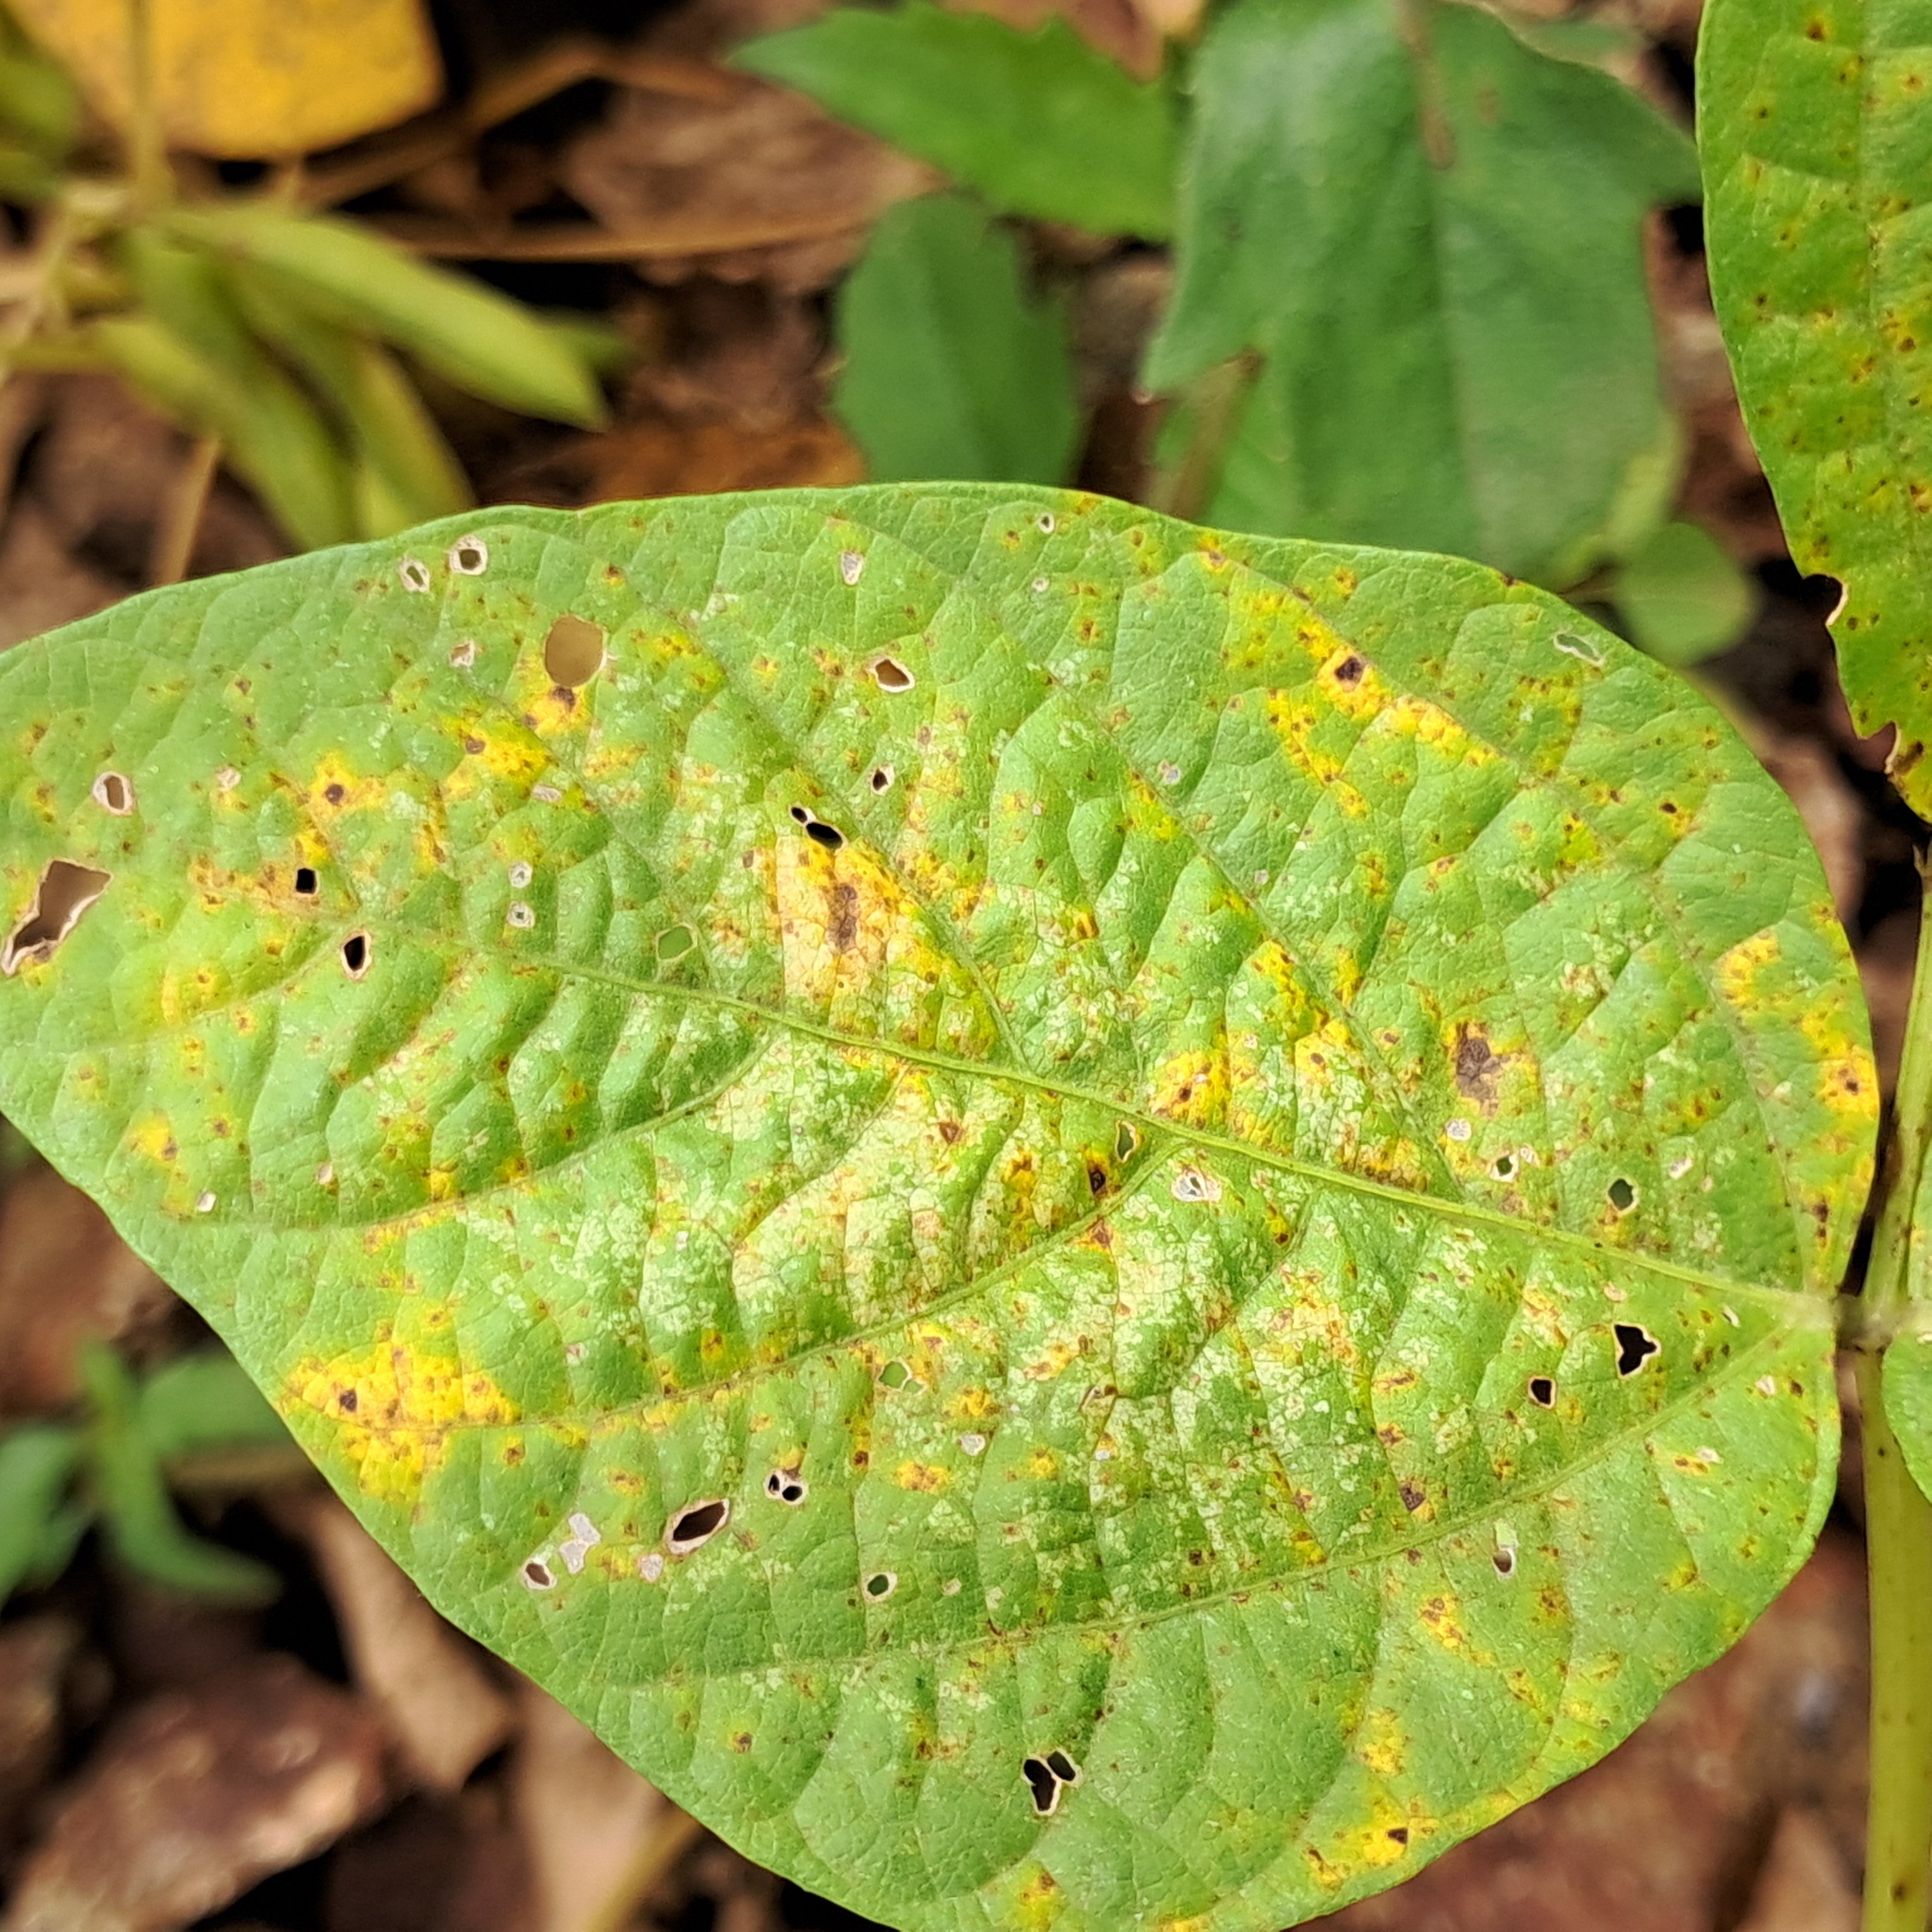
Label: Spectoria_Brown_Spot